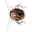
Label: cockroach